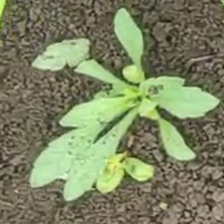
Weed species: Moti_dudhi(Euphorbia_geneculata_L)